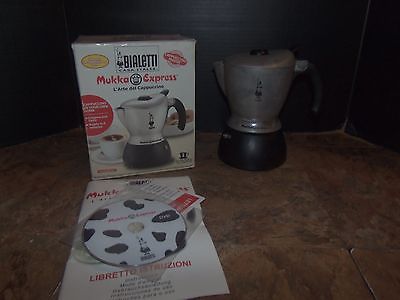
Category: coffee maker